Monastery of the Holy Apostles, Kleino

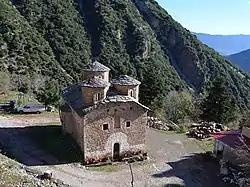
Image of the monastery

The Monastery of the Holy Apostles is an Eastern Orthodox monastery in Kleino, Greece. It is located northeast of the settlement itself, on a plateau of difficult accessibility. The monastery was built approximately in the middle of the 18th century, its construction having been overseen by bishop Stagi Paisios. It is built in the style of the monasteries of Mount Athos.